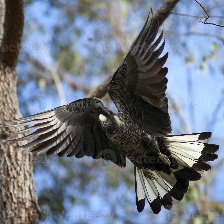
Species: BLACK COCKATO
Scientific name: CALYPTORHYNCHUS LATIROSTRIS
ImageNet parent category: sulphur-crested_cockatoo